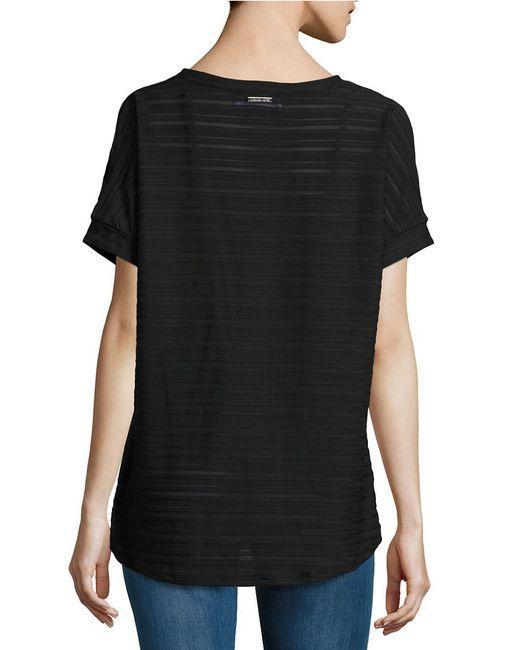
schwarze Bluse, kurze Ärmel, aus Stoff mit Halbtransparenz, Textur mit gestreiften Reliefs, weich und leicht, ideal, um zu Hause zu sein oder in den Supermarkt zu gehen